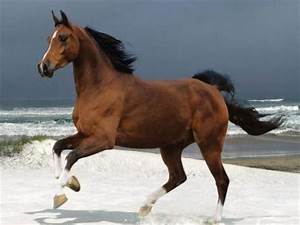
Label: horse